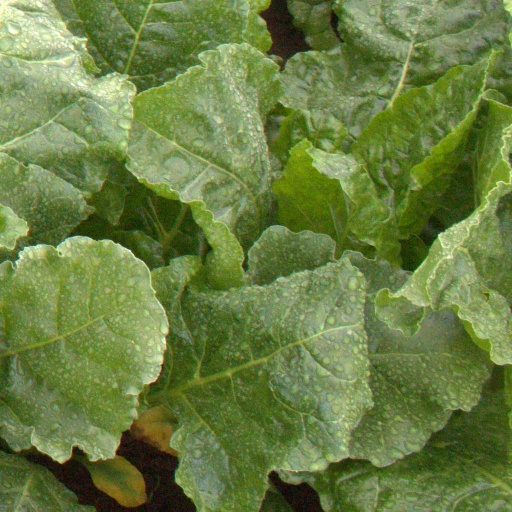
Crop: sugar beet